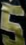
Number: 5